Oliver 1900

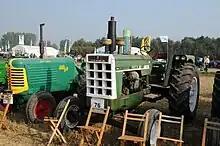
Oliver 1900 next to an Oliver 88

The Oliver 1900 row-crop tractor was built between 1960 and 1964 by the Oliver Farm Equipment Company. The 1900 was a heavy, powerful tractor, built in three series.